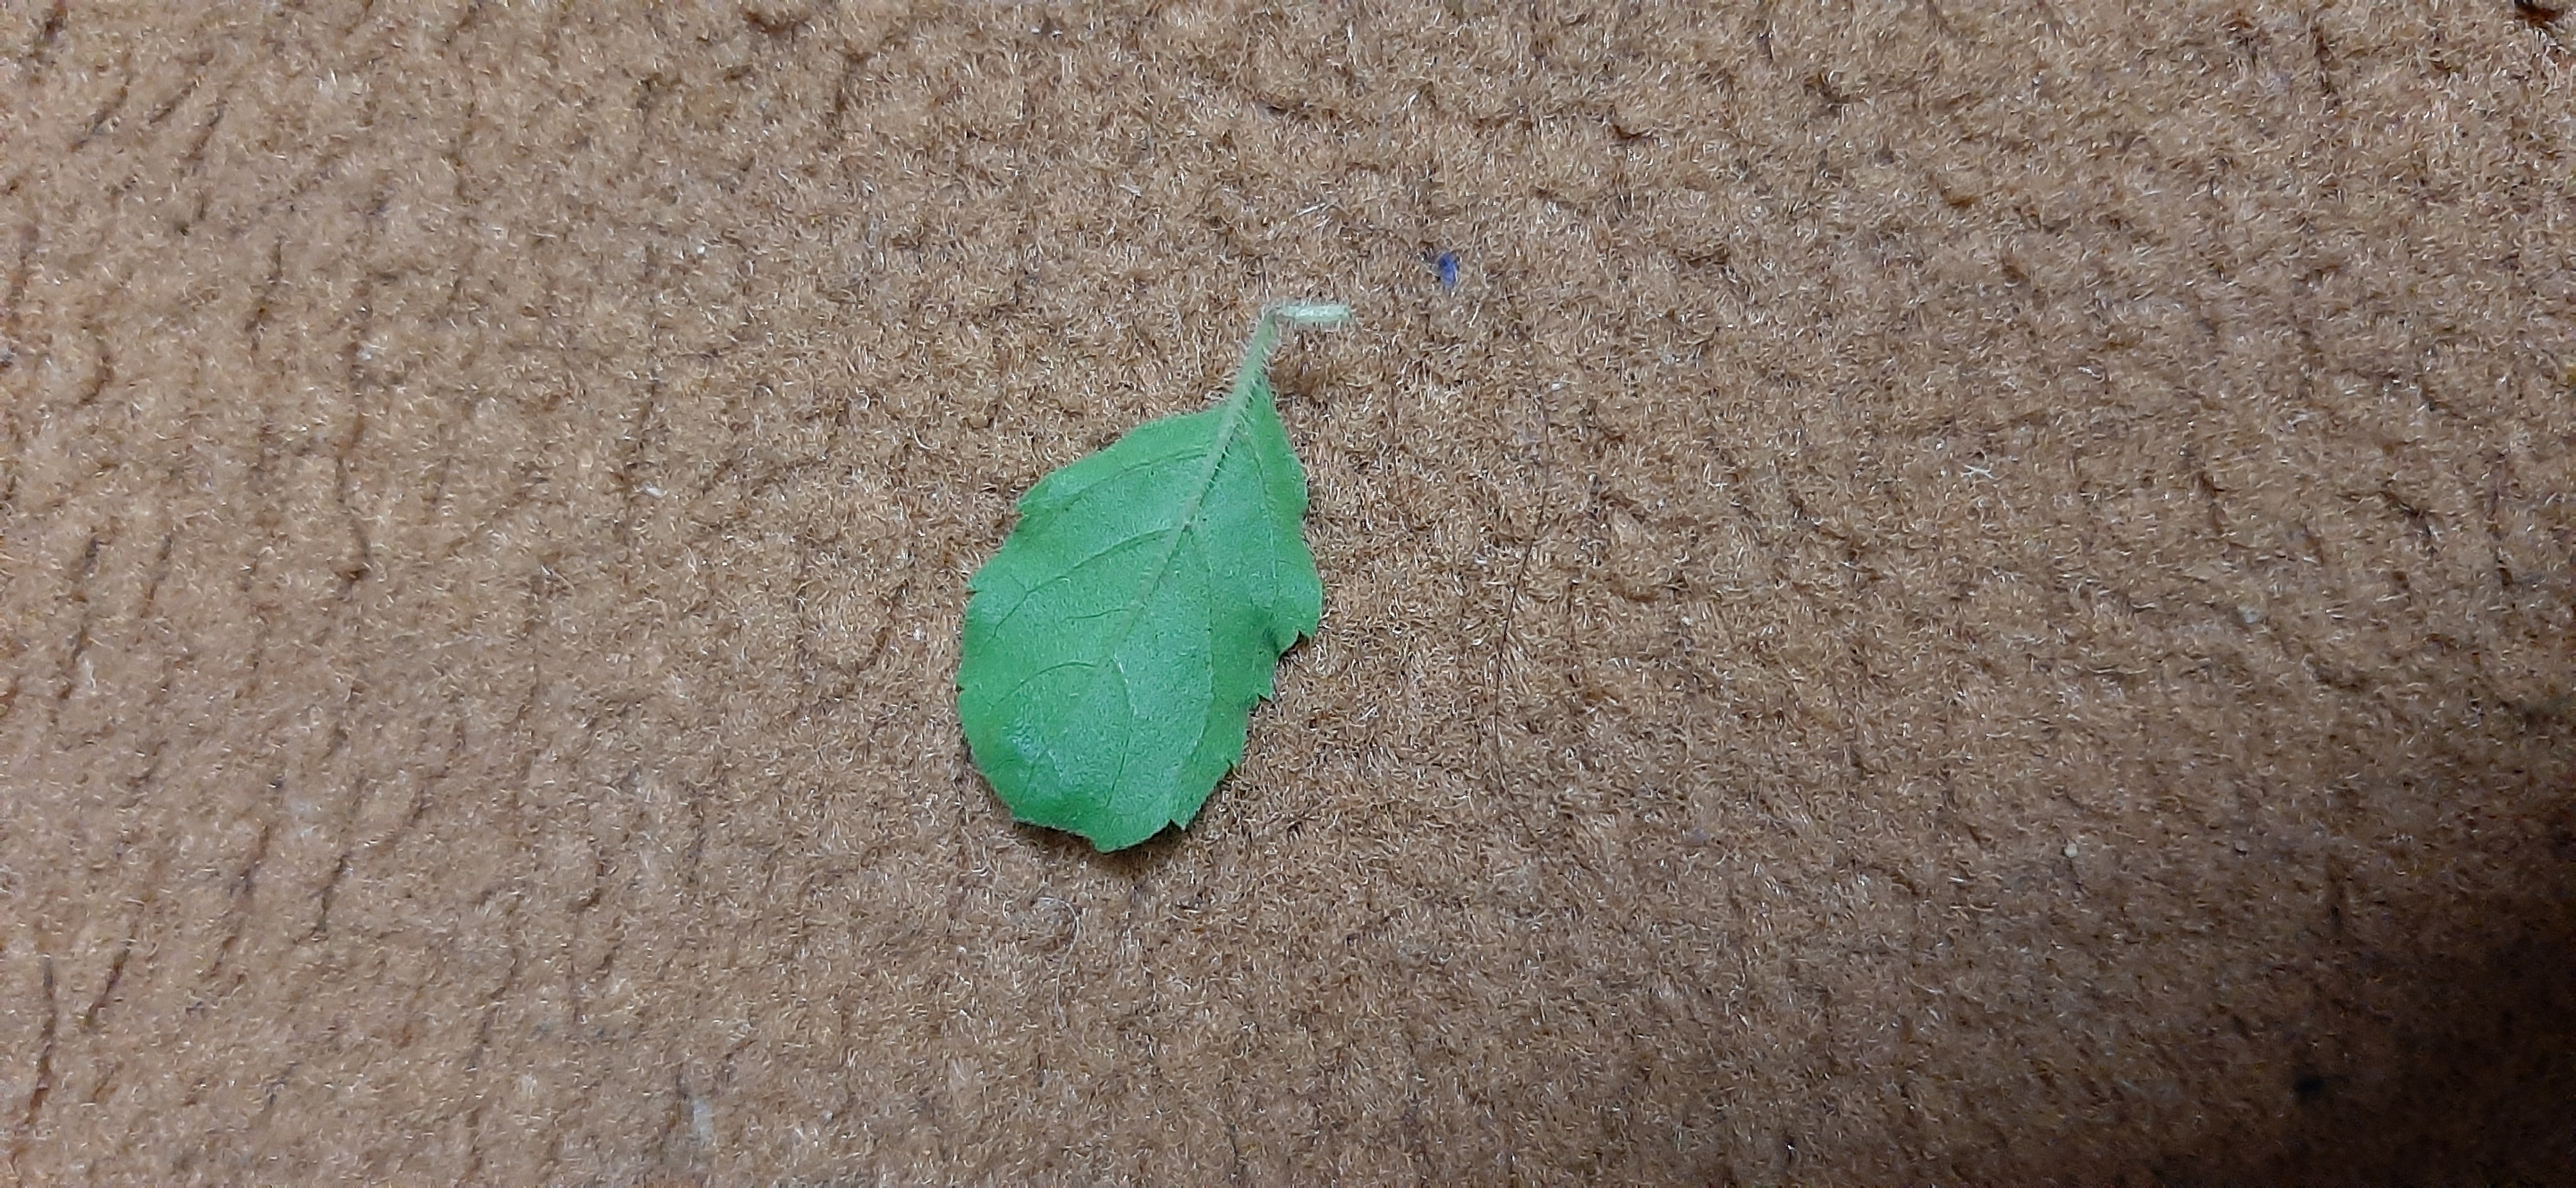
Plant: Tulsi